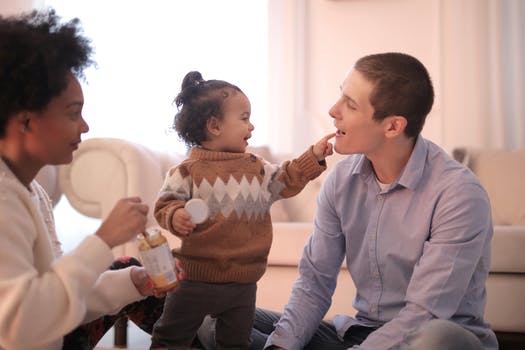
Label: No Watermark